Allie (wrestler)

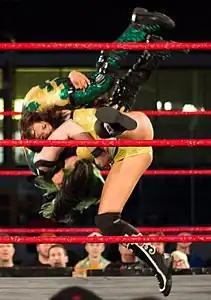
Cherry Bomb executing a DVD on MsChif during a Ring of Honor taping.

Cherry Bomb was part of the debut show of NCW Femmes Fatales on September 5, 2009, where she lost to Sara Del Rey. She gained her first victory in the promotion on February 6, 2010, when she defeated Mistress Belmont. She was scheduled to wrestle against Daffney at NCW Femmes Fatales' third show, but was unable to make the show. At "Femmes Fatales IX" on July 7, 2012, Cherry Bomb and Sweet Cherrie unsuccessfully challenged The Canadian NINJAs (Portia Perez and Nicole Matthews) for the Shimmer Tag Team Championship. After the match, Cherry Bomb attacked Sweet Cherrie, blaming her for the loss.